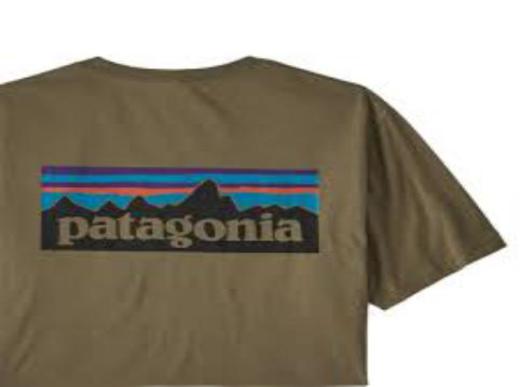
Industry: Clothes